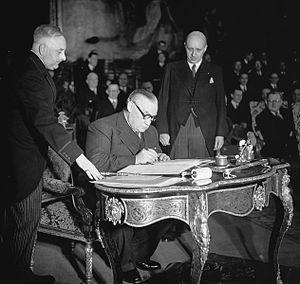
Le traité de Bruxelles est signé pour 50 ans le 17 mars 1948, entre la France, le Royaume-Uni, la Belgique, les Pays-Bas et le Luxembourg. Il donne naissance à une Union occidentale qui préfigure l'Union de l'Europe occidentale, c'est une alliance uniquement défensive.
1ᵉʳ janvier : entrée en vigueur du Benelux, union douanière entre la Belgique, le Luxembourg et les Pays-Bas.
1948 est une année bissextile commençant un jeudi 1er Janvier.